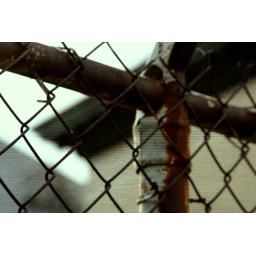
Historic water tower site in Louisville, Kentucky.